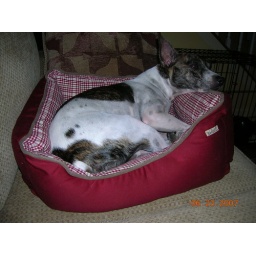
Rowdy watching TV on the couch in his new bed